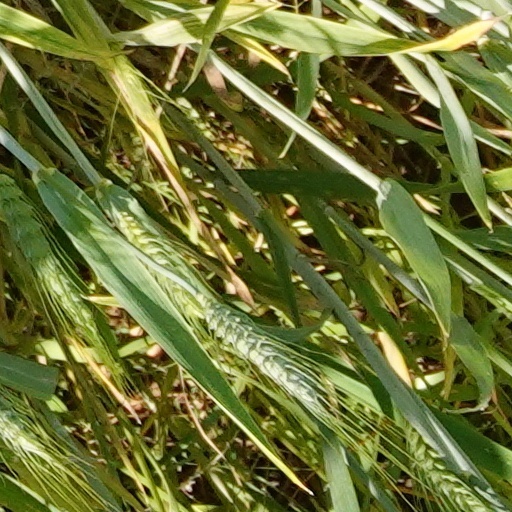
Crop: wheat